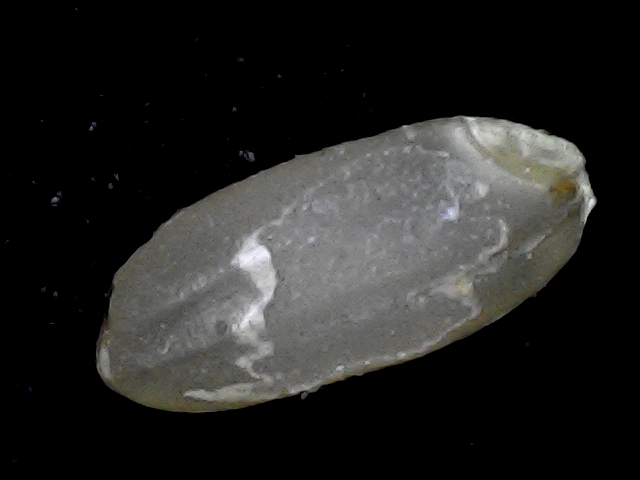
Rice variety: BD72